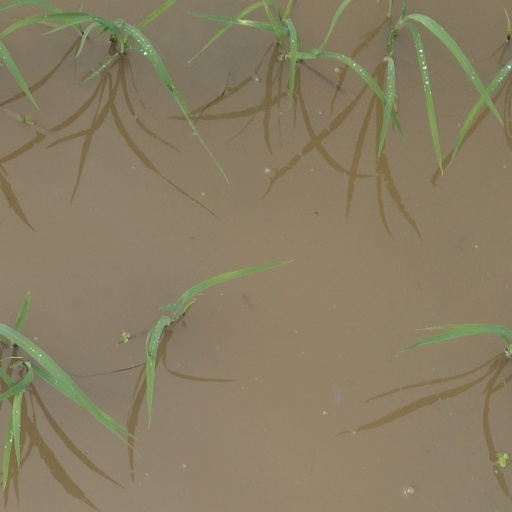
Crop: rice